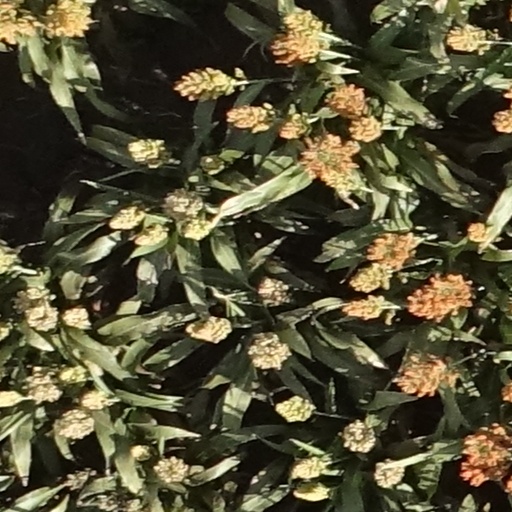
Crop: sorghum